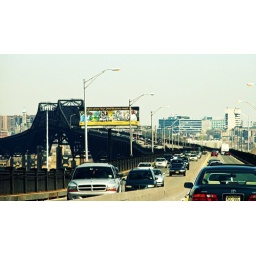
Simon and Garfunkel - a bridge over troubled water